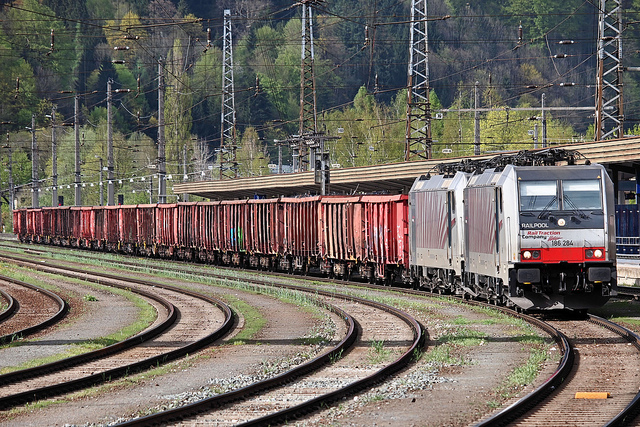
A train coming down one of four sets of tracks at a train station.

A train that is sitting on the track.

A train moves near a group of railroad tracks.

A train yard with a train sitting on the tracks in front of a heavily wooded area.

a big train goes down a curved train track